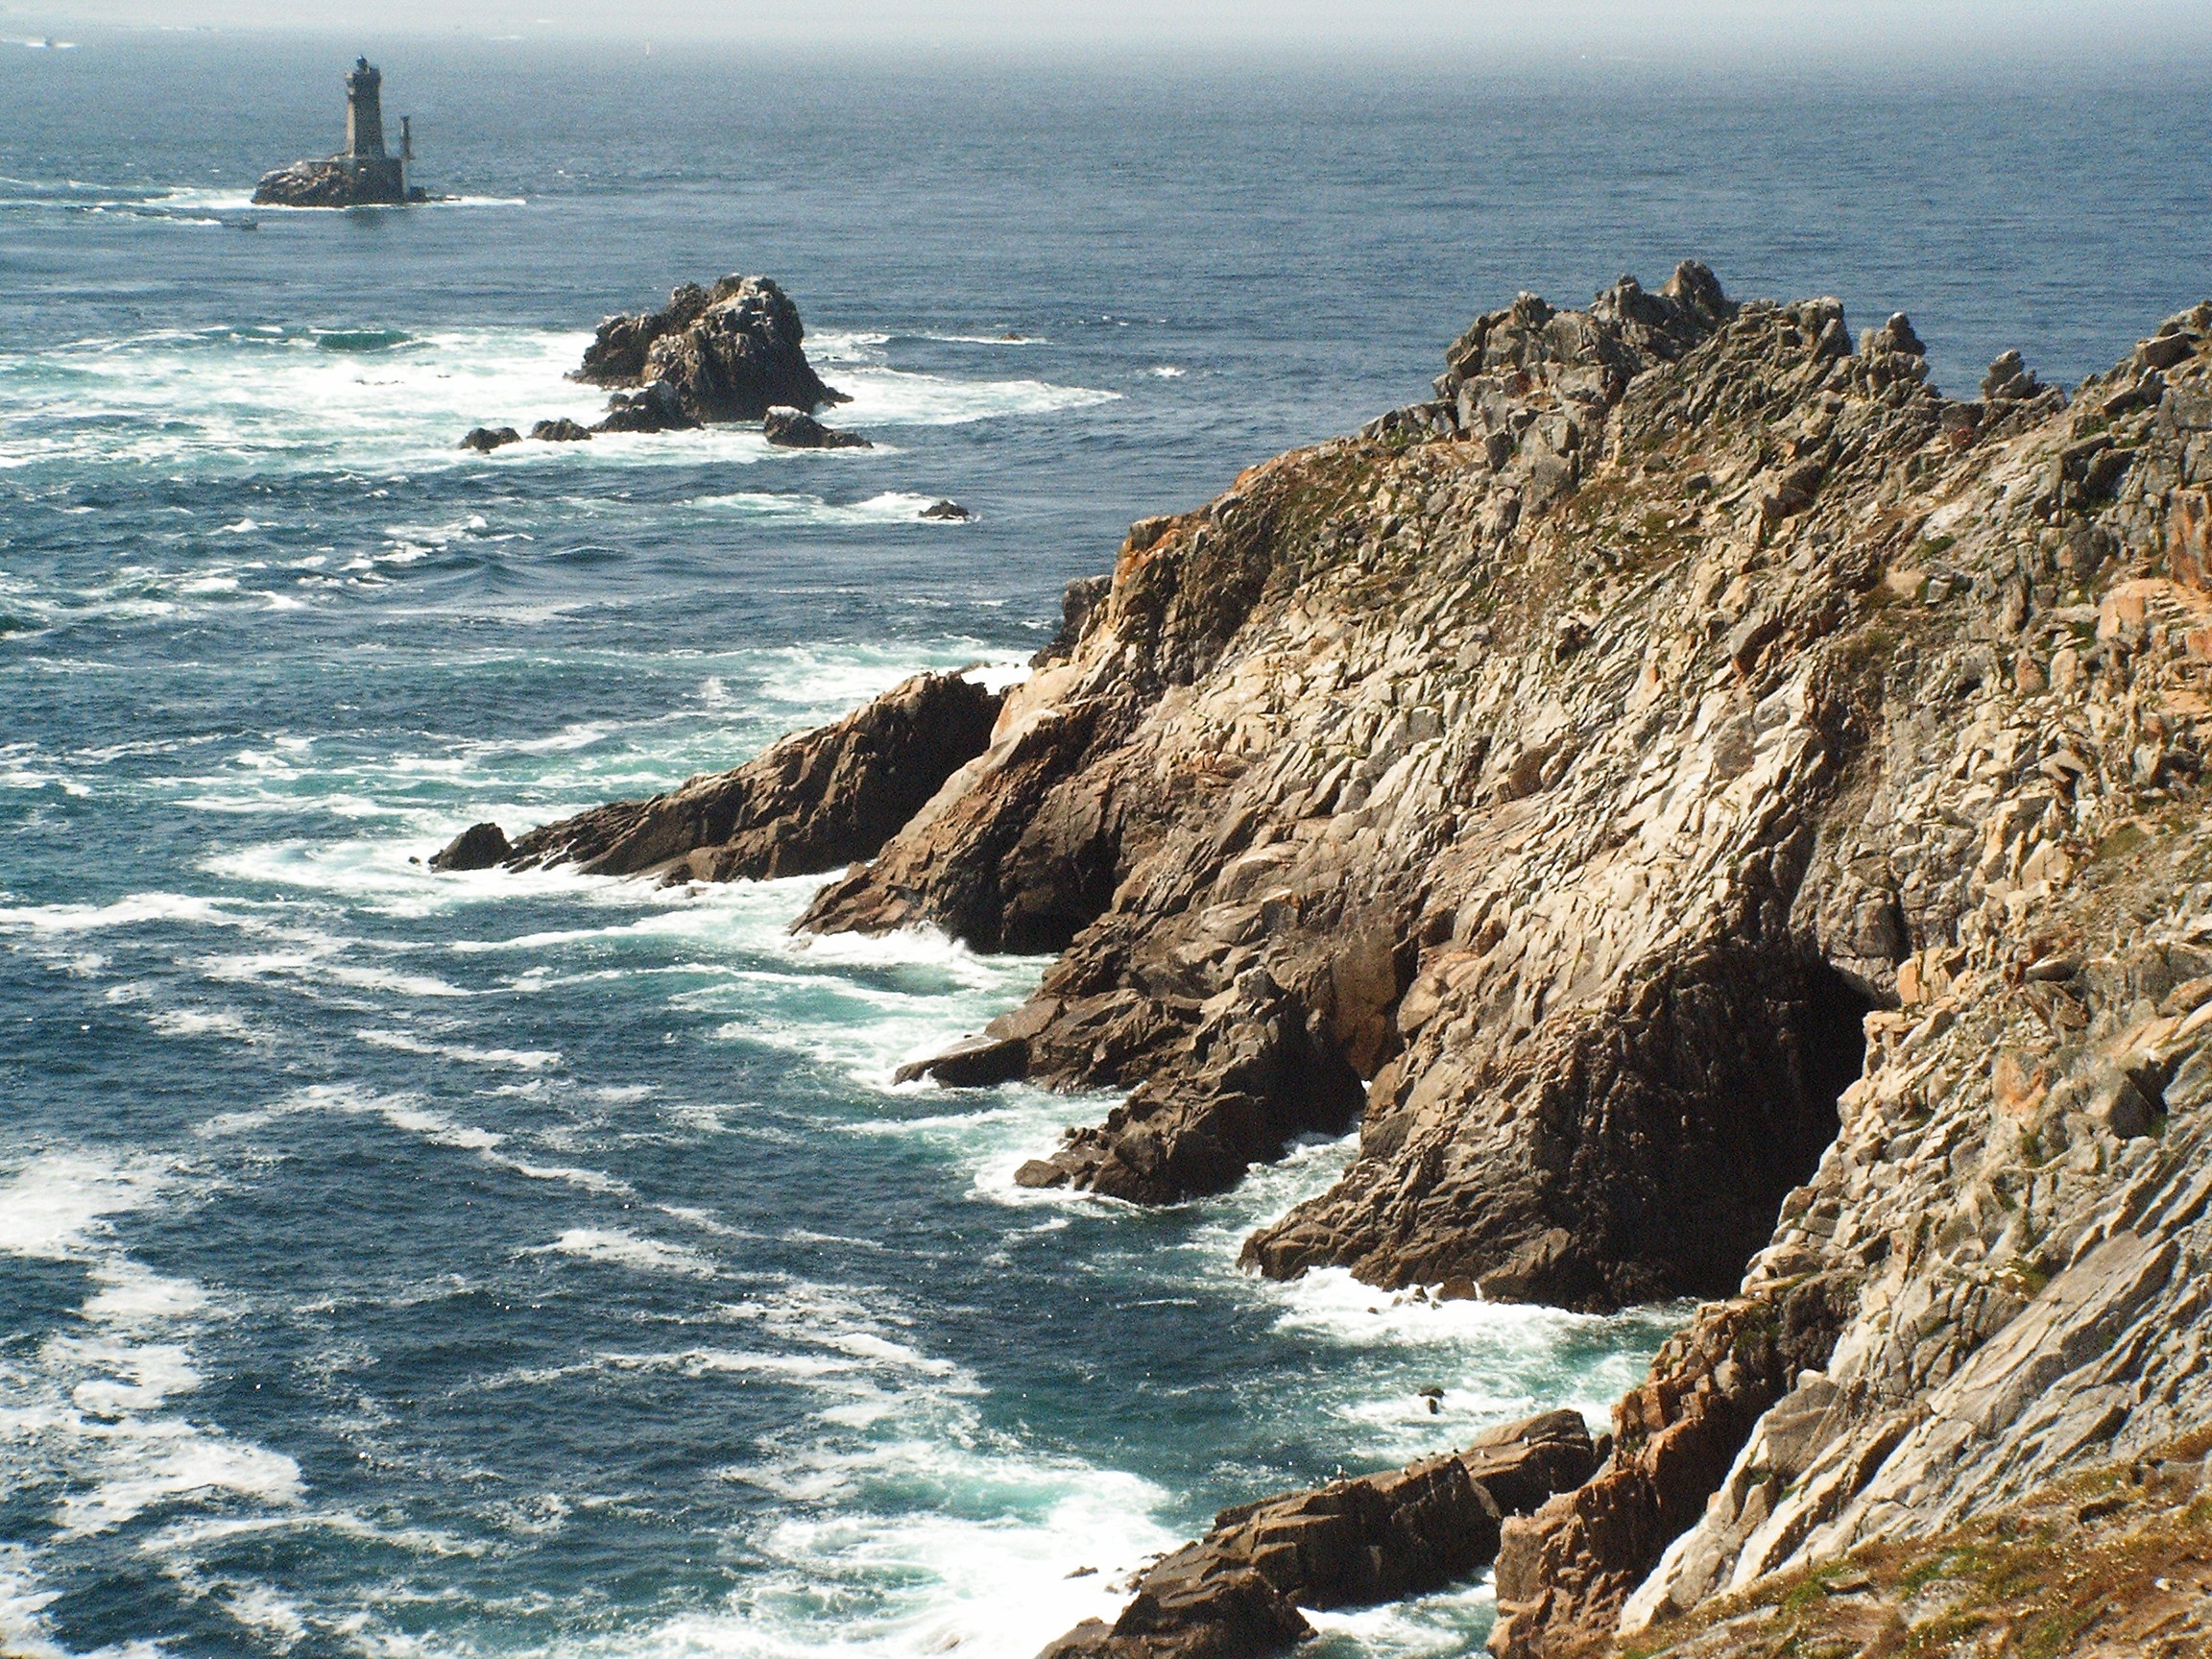
beach, sea, coast, rock, ocean, lighthouse, shore, wave, cliff, france, cove, tower, bay, ancient, rocky, stack, terrain, body of water, headland, tourists, danger, atlantic, popular, cape, islet, brittany, landform, currents, wind wave, promontory, finistere, la pointe du raz, la vieille, western end